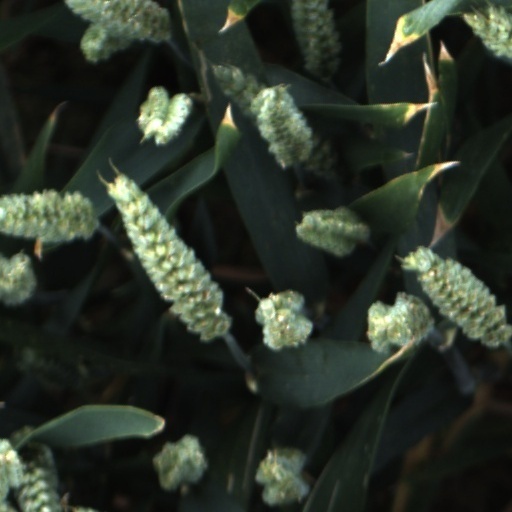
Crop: wheat